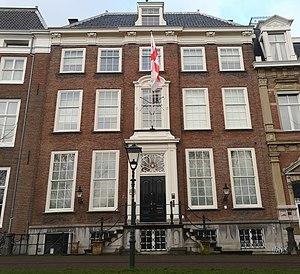
Cette page contient une liste des représentations diplomatiques aux Pays-Bas. Il y a actuellement 111 ambassades à La Haye; de nombreux pays ont des consulats dans d'autres villes néerlandaises, notamment Amsterdam et Rotterdam. Les consulats honoraires ne figurent pas sur la liste.